Marty Pottenger

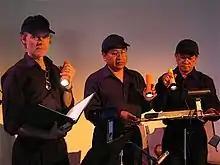
Musicians/border patrol performers in Pottenger's 2005 home land security.

After an unprecedented Border Patrol raid targeting the immigrant community of Portland Maine, the Center for Cultural Exchange (Portland Maine) commissioned Pottenger to create an arts project in collaboration with people affected by the raid. home land security was a two-year community performance project, by Pottenger, focused on the city after 9/11. It was written from story circles and interviews. The Portland Phoenix wrote, ""Though this show wasn't just about anxiety (many monologues stressed the comfort of Portland's community and the beauty of Maine land. Lucien, among others, provided big-hearted comic relief), it certainly didn't shrink from its participants' fears and outrage, or from providing a truly balanced survey of community.""""